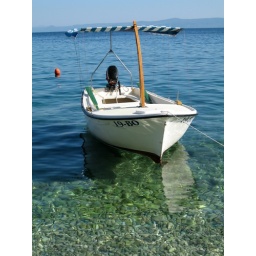
Boat floating on the crystal clear water in Bol.